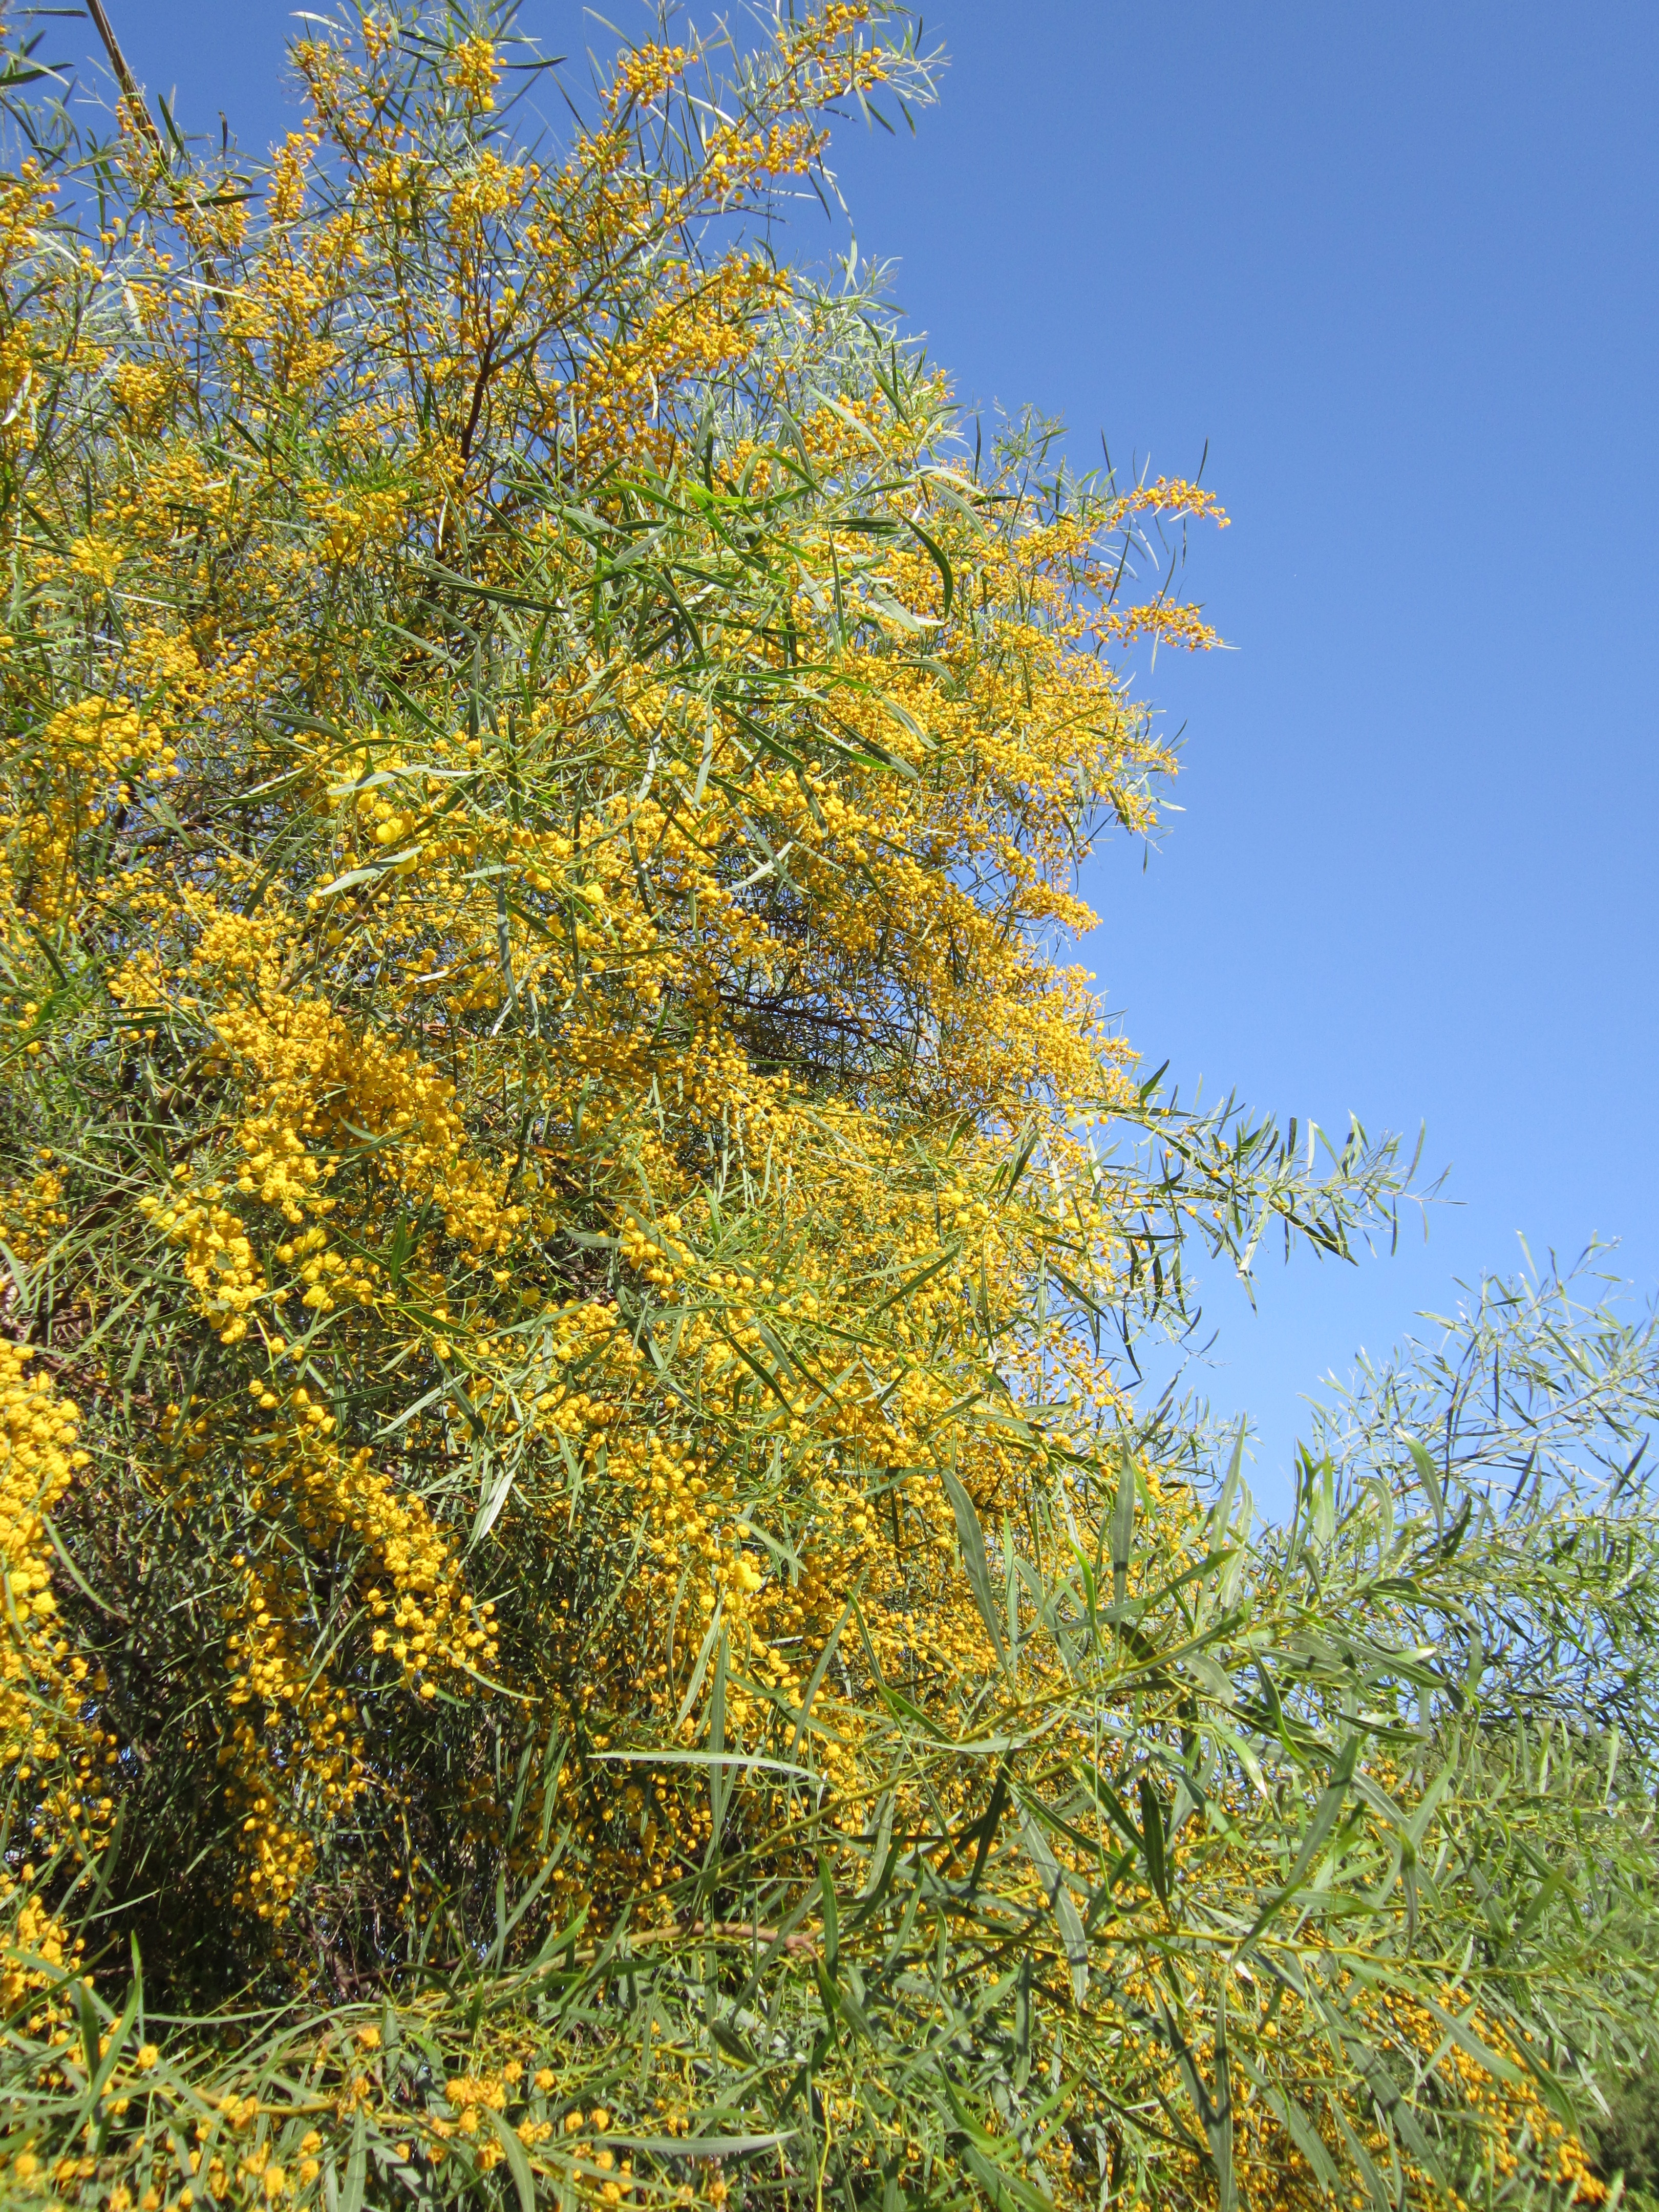
tree, branch, blossom, plant, leaf, flower, bloom, bush, spring, mediterranean, produce, evergreen, autumn, yellow, flora, shrub, deciduous, ecosystem, mimosa, ornamental plant, flowering plant, maidenhair tree, biome, improper mimosa, mimosa plant, woody plant, land plant